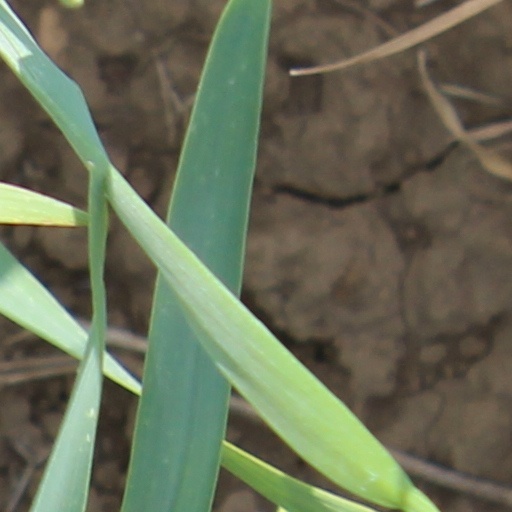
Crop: wheat